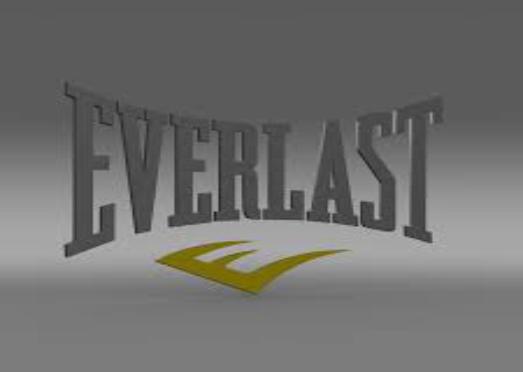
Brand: Everlast
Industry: Clothes